Overheard 3

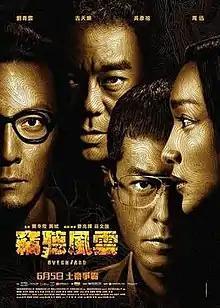
"Overheard 3" poster

Overheard 3 is a 2014 crime-thriller film written and directed by Alan Mak and Felix Chong and starring Sean Lau, Louis Koo, Daniel Wu, Zhou Xun and Michelle Ye. A Hong Kong-Chinese co-production, the film is a sequel to the 2011 film "Overheard 2" in which Lau, Koo and Wu play different roles with a different storyline (abolishing the Small House Policy), but the key elements of the previous two films are kept. It was released in China on 29 May 2014 and in Hong Kong on 5 June 2014.